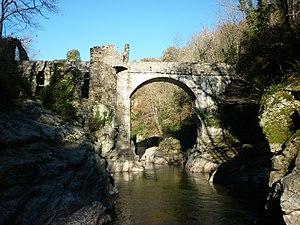
Vue générale du pont du diable à Mercus-Garrabet (Ariège)
Mercus-Garrabet est une commune française située dans le département de l'Ariège, en région Occitanie.